Sebastes reedi

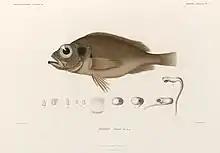
Sebastes viviparous reproduction

Yellowmouth rockfish are an east Pacific saltwater species that range from the Gulf of Alaska to San Francisco, California, and are commonly found from southeast Alaska to Oregon. Yellowmouth rockfish are widely distributed along the west coast of Canada, with highest densities in Queen Charlotte Sound. Yellowmouth rockfish are estimated to inhabit 11,000 to 34,000 of the estimated 48,000 square kilometers of potential habitat available to them in Canada. Yellowmouth rockfish occur along the continental slope at depths of 100 to 431 meters, with a preferred range of 180 to 275 meters. Juvenile yellowmouth rockfish are pelagic whereas adult yellowmouth rockfish are benthic and are frequently found inhabiting hard substrates such as bedrock and gravel.